Cochliomyia

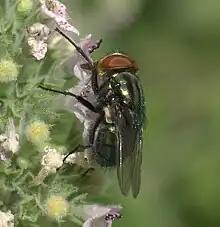
"C. macellaria" adult

In general, all Diptera have three body regions (head, thorax, and abdomen), three pairs of legs, one pair of forewings used for flight, one pair of halteres which are modified hindwings, and one pair of antennae.